Royal Clarence Hotel

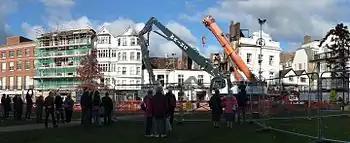
The hotel and adjoining buildings after the 2016 fire

There was a range of medieval buildings on the site of the present buildings in Cathedral Yard. Some elements of these were retained in later reconstruction: the party wall between the Royal Clarence Hotel and the next property includes the remains of a 15th or 16th-century timber-framed side wall, two storeys high, belonging to a former building with roof line parallel to the street.